Our Father (2015 film)

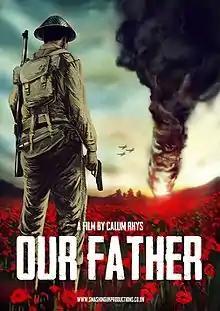
Film poster

Our Father is a 2015 British short war drama film written and directed by Calum Rhys. The film stars Luke Goddard, Ross O'Hennessy, Aaron Jeffcoate, Jonas Daniel Alexander and Mark Anthony Games. The film follows a detached British Army section in France during World War II. The film premiered at the 69th Cannes Film Festival.